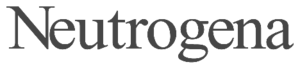
Logo de Neutrogena provenant de la page Wikipedia de langue anglaise
Neutrogena est une entreprise américaine de cosmétique, fondée en 1930 par Emanuel Stolaroff, puis rachetée en 1994 par l'entreprise Johnson & Johnson. Aujourd'hui, Neutrogena commercialise ses produits de soin pour la peau et les cheveux dans près de 70 pays, dont la France. Le siège social de l'entreprise se trouve à Los Angeles en Californie.